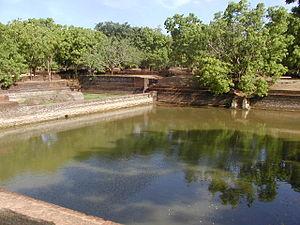
Sigirîya – appelé aussi Simhagîri, rocher du lion – est un site archéologique majeur, ancienne capitale royale du Sri Lanka et un site touristique important. Le site est classé au patrimoine mondial de l'humanité par l'UNESCO et se situe dans le centre du pays à 160 kilomètres de Colombo. Avant les aménagements de Kassapa, le site avait déjà été occupé comme le montrent des graffiti retrouvés dans une grotte, ainsi que le bouddha couché de treize mètres datant du IIᵉ siècle av. J.-C.